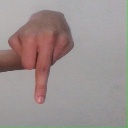
अक्षर: प